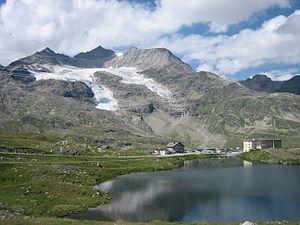
La chaîne de la Bernina est un massif des Alpes orientales centrales et des Alpes rhétiques. Il s'élève entre l'Italie et la Suisse.
La liste des plus hauts cols routiers des Alpes suisses est dominée par un col à plus de 2 500 mètres d'altitude et seize cols à plus de 2 000 mètres d'altitude. En tête se trouve le plus haut col routier des Alpes suisses, le col de l'Umbrail, à 2 503 mètres d’altitude. Pour sa part, le col de la Bernina à 2 328 mètres d'altitude est le plus haut col de Suisse et des Alpes à rester ouvert toute l'année. Une partie des cols sont aussi des cols ferroviaires, pour beaucoup situés sur les lignes touristiques Glacier Express et Bernina Express. Sur les 13 premiers cols de la liste, quatre sont des cols frontières entre la Suisse et l'Italie.
Le col de la Bernina est un col des Alpes suisses dans le canton des Grisons. Il se situe à 2 328 mètres d'altitude. Il relie l’Engadine à la Valteline, en Italie. C'est le plus haut col de Suisse et des Alpes qui reste ouvert toute l'année.
Cet article présente les principaux lacs situés en Engadine, une vallée du canton des Grisons, en Suisse.